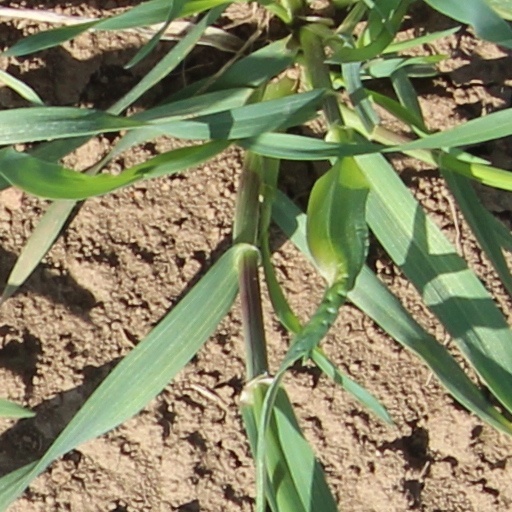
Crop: wheat